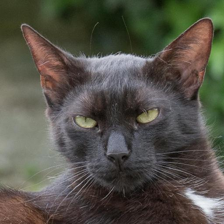
Label: animals